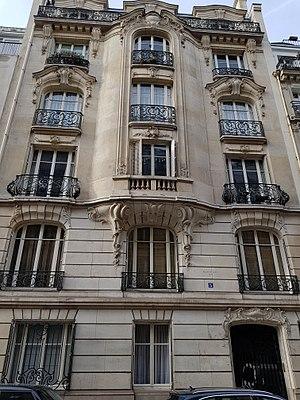
Immeuble de 1902, 5 rue de Belloy, Paris 16e.
La rue de Belloy est une voie du 16ᵉ arrondissement de Paris, en France.